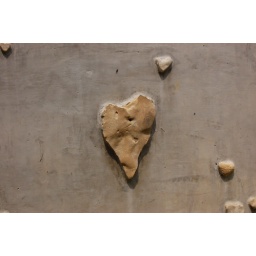
A rock heart on a wall by the Town Lake hike and bike trail.